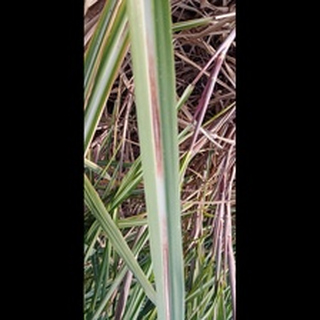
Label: sugarcane_red_rot